Coronation Crown of George IV

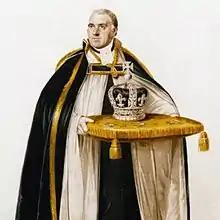
The Dean of Westminster carrying the crown at George IV's coronation, 1821

Because of the postponement of George IV's coronation owing to the trial of his wife, Queen Caroline, the final bill for the hiring of the stones came to £24,425. After his coronation, the king was reluctant to part with his new crown, and lobbied the government to buy it outright so he could use it for the annual State Opening of Parliament, but it was too expensive and the crown was dismantled in 1823. George purchased a bronze life-sized model of his crown for £38, on which the inscription reads: "Cast of the Rich Imperial Diamond Crown with which His Most Sacred Majesty King George IV was crowned on 19 July 1821".